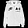
Label: Coat